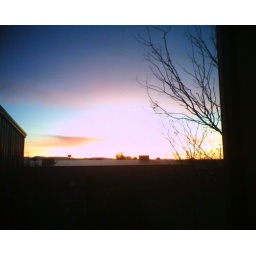
Photo of sunrise out the window by my old desk at the office